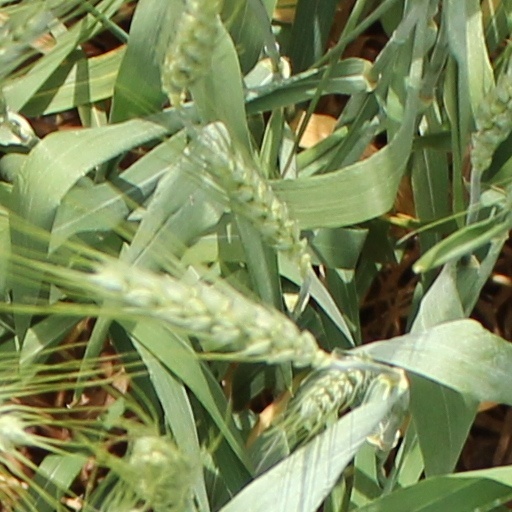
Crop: wheat